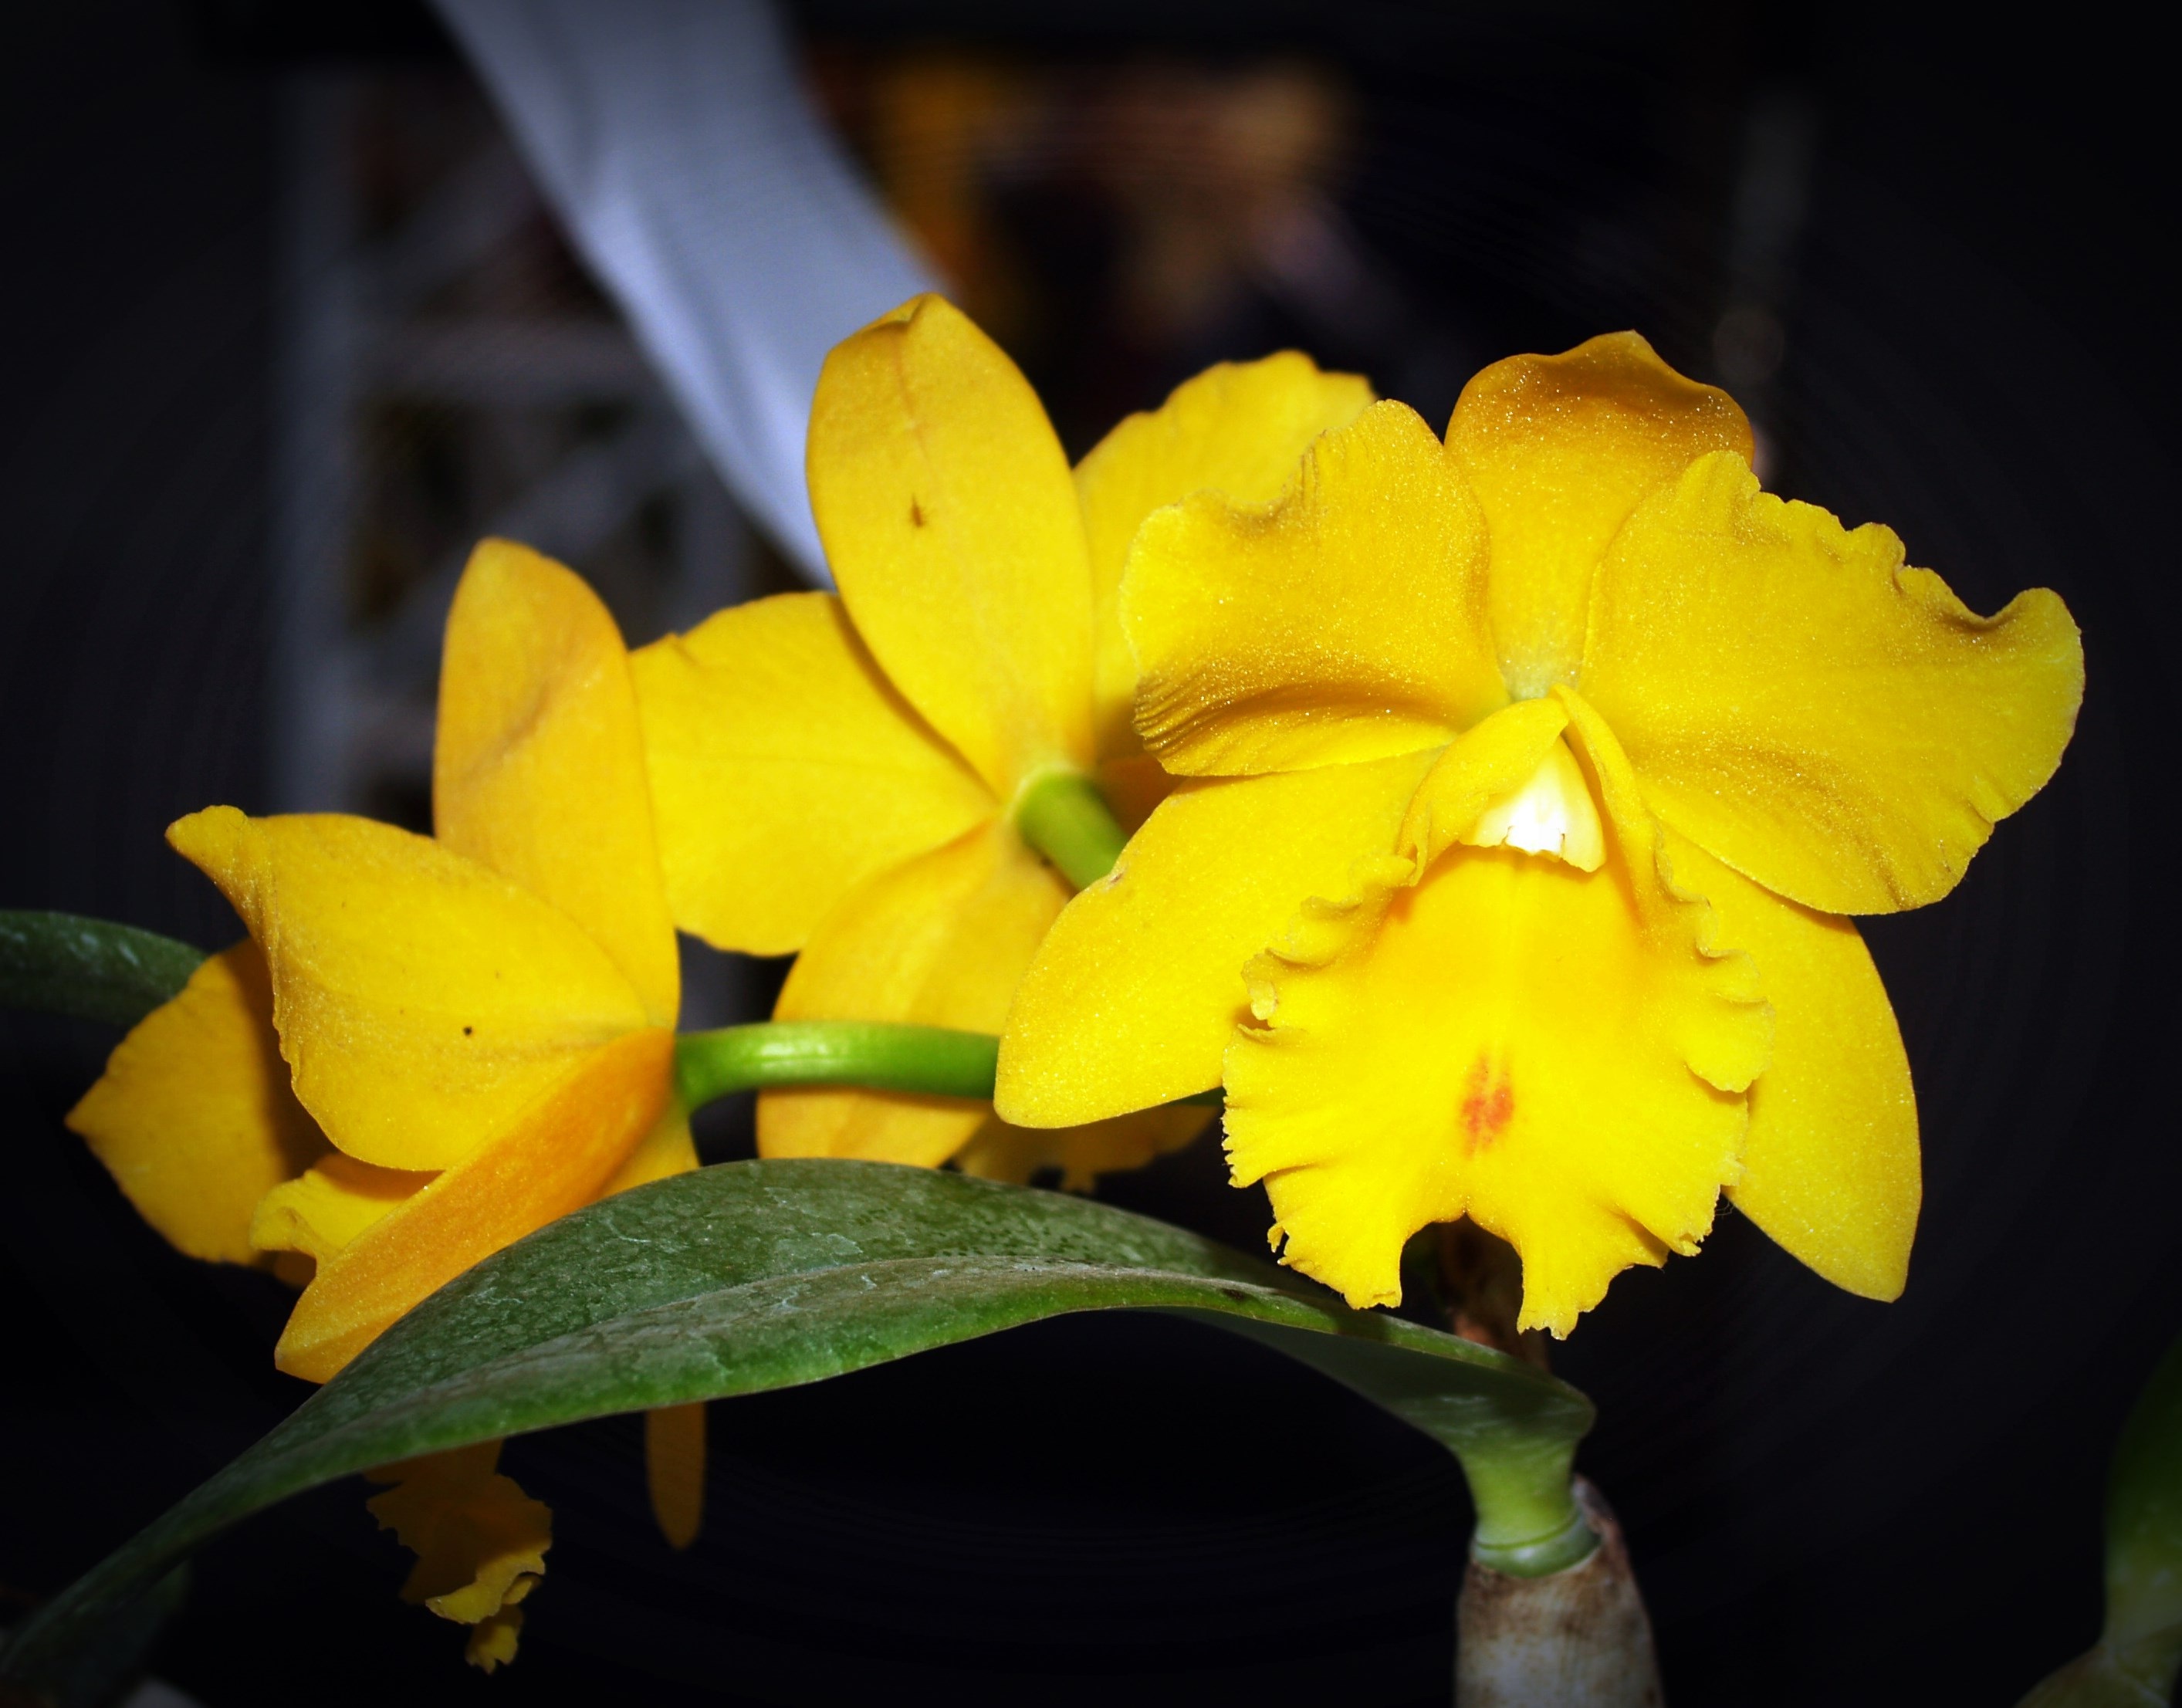
nature, blossom, growth, plant, white, flower, petal, bloom, isolated, green, red, collection, tropical, natural, fresh, botany, set, colorful, yellow, pink, flora, orchid, bright, collage, beauty, narcissus, montage, vibrant, selection, macro photography, variation, flowering plant, cattleya, dendrobium, land plant